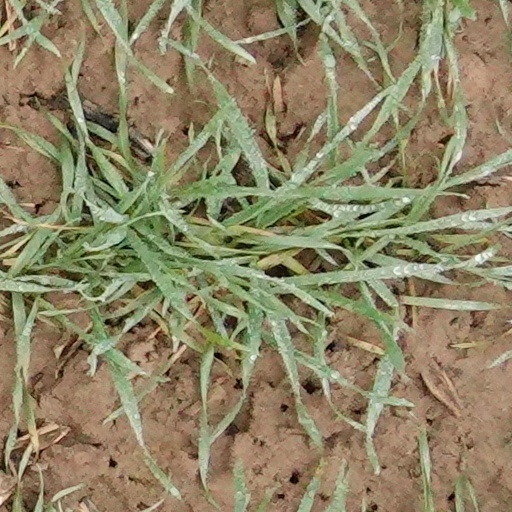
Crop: wheat